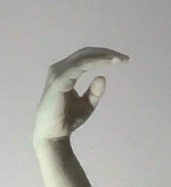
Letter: jeem